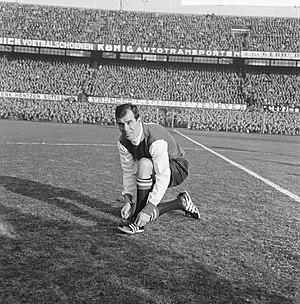
Les rivalités dans le football à Rotterdam sont nombreuses et débutent vers la fin du XIXᵉ siècle. Celles-ci se construisent essentiellement sur un socle d'antagonismes socio-culturels ainsi que sur des raisons géographiques. La plus importante de ces rivalités est celle opposant le Feyenoord Rotterdam au Sparta Rotterdam, qui est considérée comme « le » derby de Rotterdam, bien que ce titre soit utilisé pour toute rencontre opposant des clubs rotterdamois.